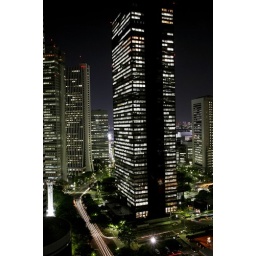
Night view from 29th floor of the various office buildings in Shinjuku area, Tokyo Japan